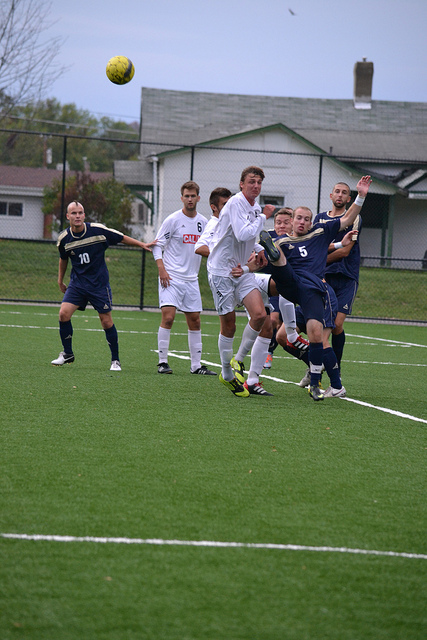
một cầu thủ áo xanh đang ngã người ra sau ở trên sân